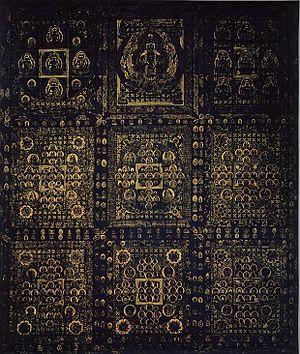
Le terme « trésor national » est utilisé au Japon depuis 1897 pour désigner les biens les plus précieux du patrimoine culturel du Japon